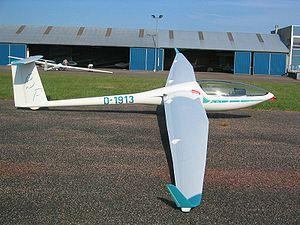
DG-600 18m ""Evolution"" à Roanne [France]"
Le DG-600 est un planeur. C'est le successeur de la famille des DG-200/400, conçu pour la classe 15 m avec une possibilité de rallonger l’envergure à 17 m, il effectua son premier vol en 1987.